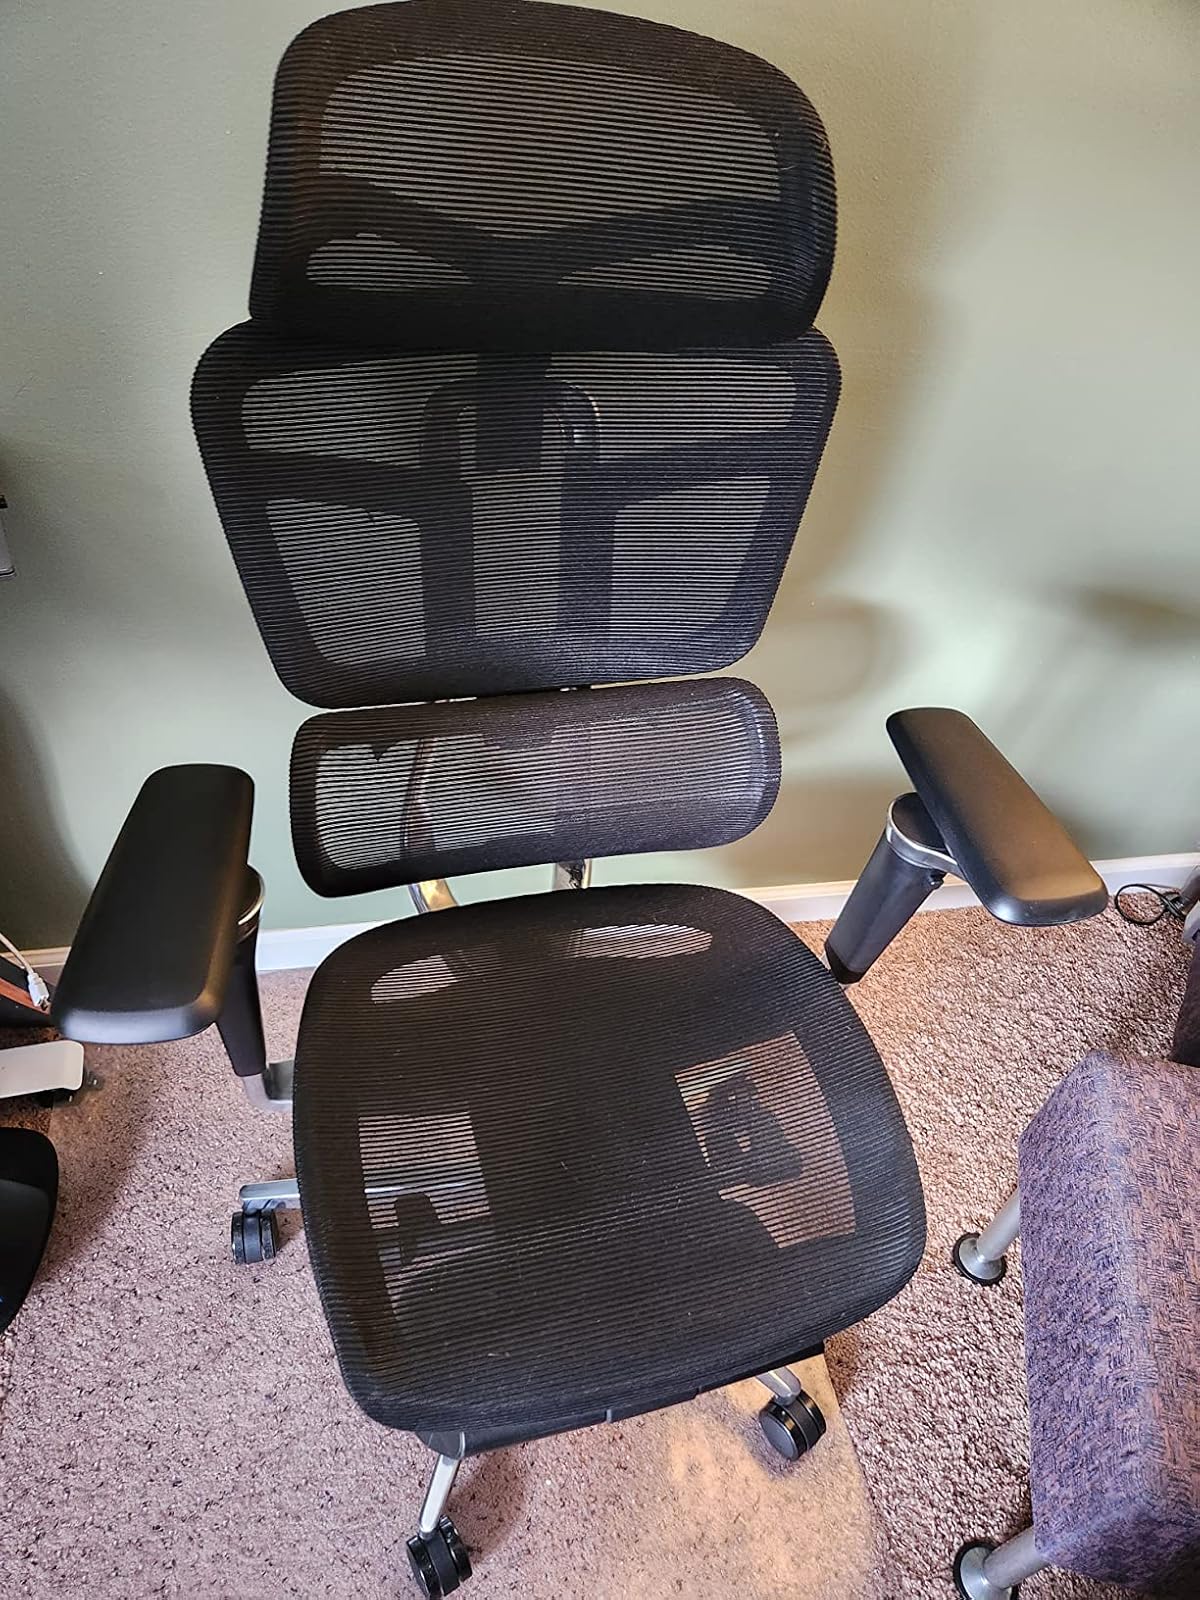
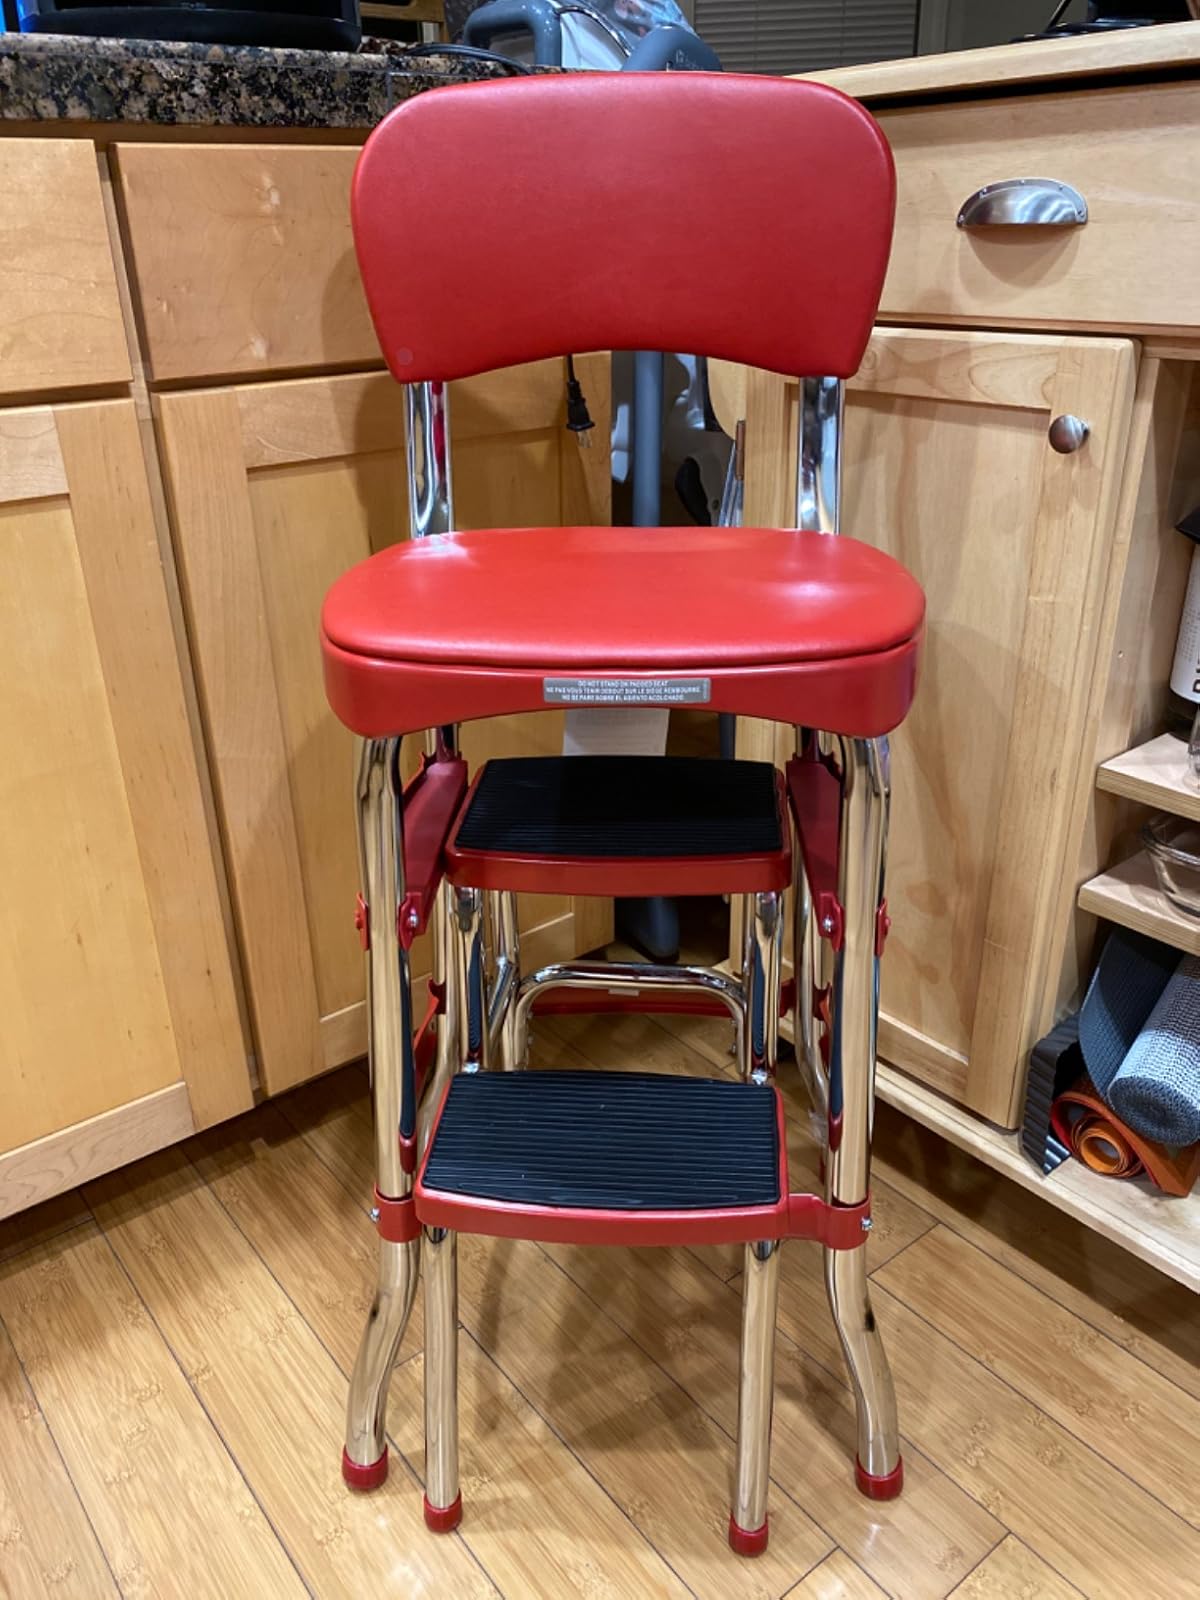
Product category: items_chair
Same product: no